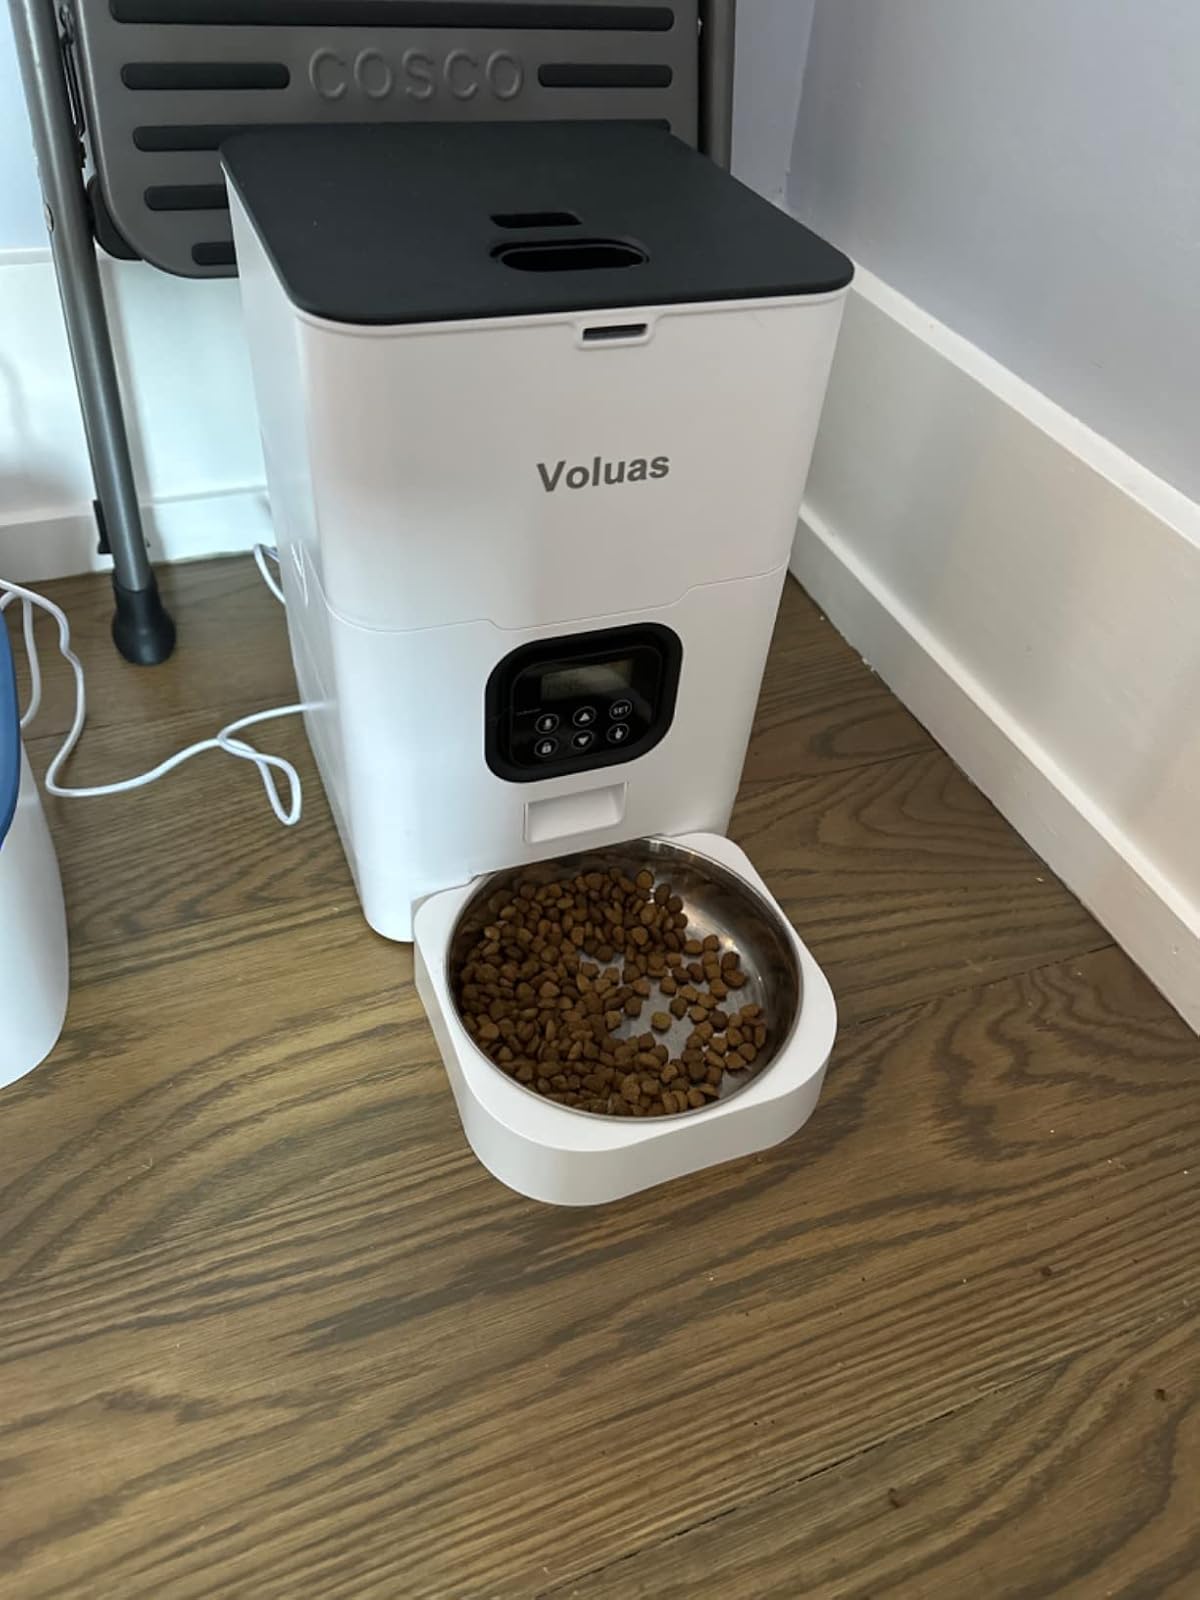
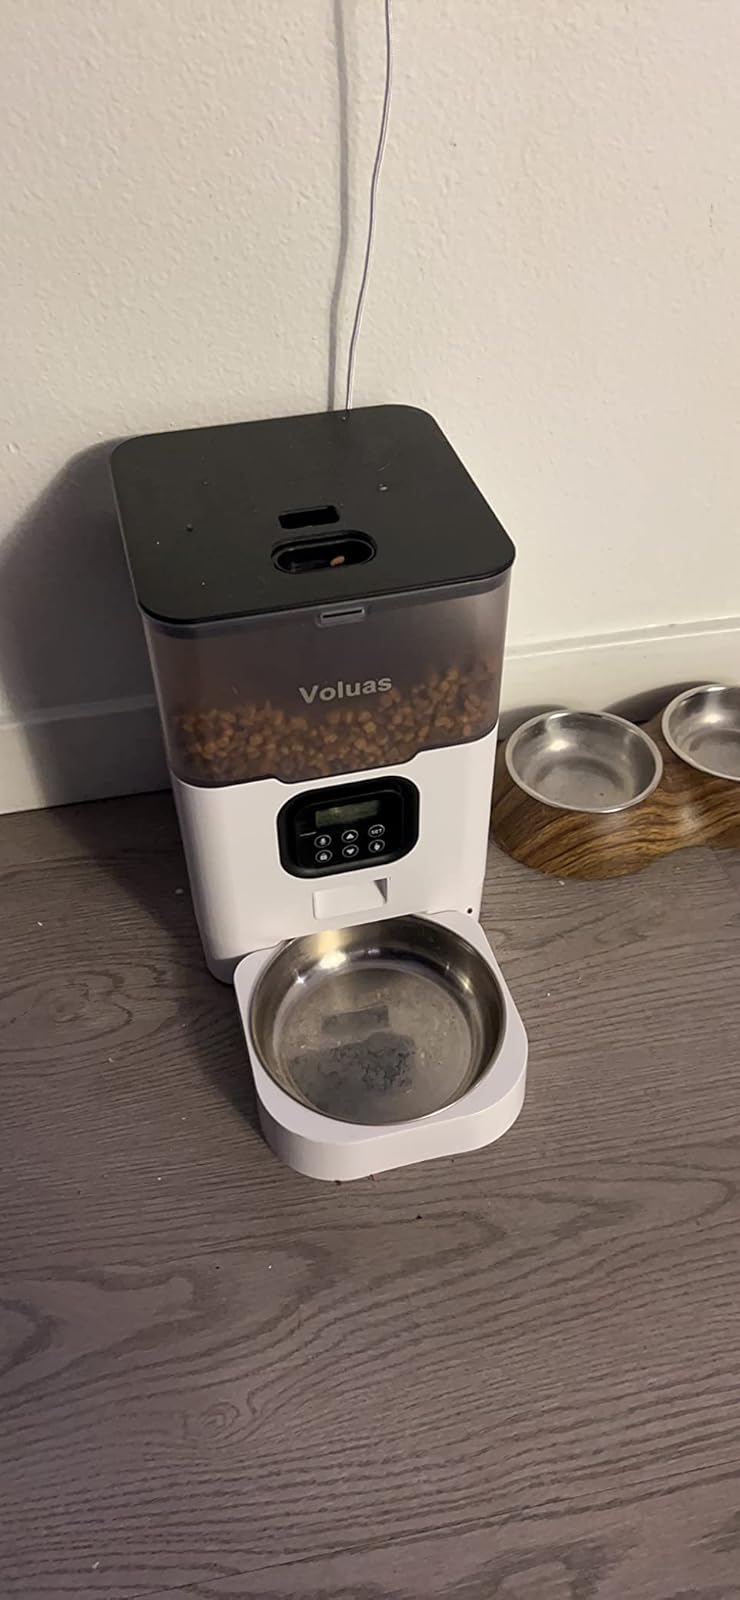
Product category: items_feeder
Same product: no